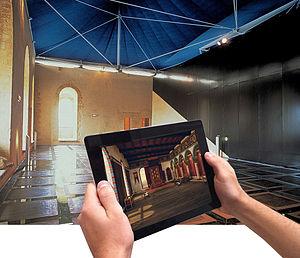
Le château de Falaise est un château fort formé d'une enceinte, situé sur un éperon rocheux au sud-ouest de la ville de Falaise dans le département français du Calvados. Il est classé au titre des monuments historiques.